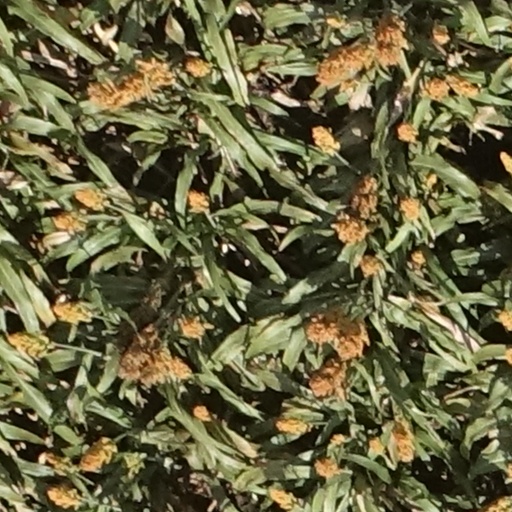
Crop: sorghum